Steve Herndon

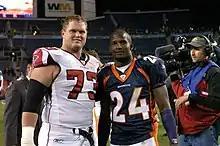
Herndon (left) with Champ Bailey in 2004

Steven Marshall Herndon (born May 25, 1977) is an American former professional football guard.